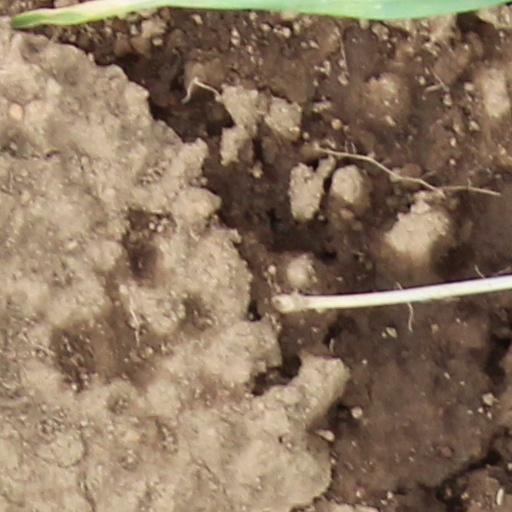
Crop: wheat